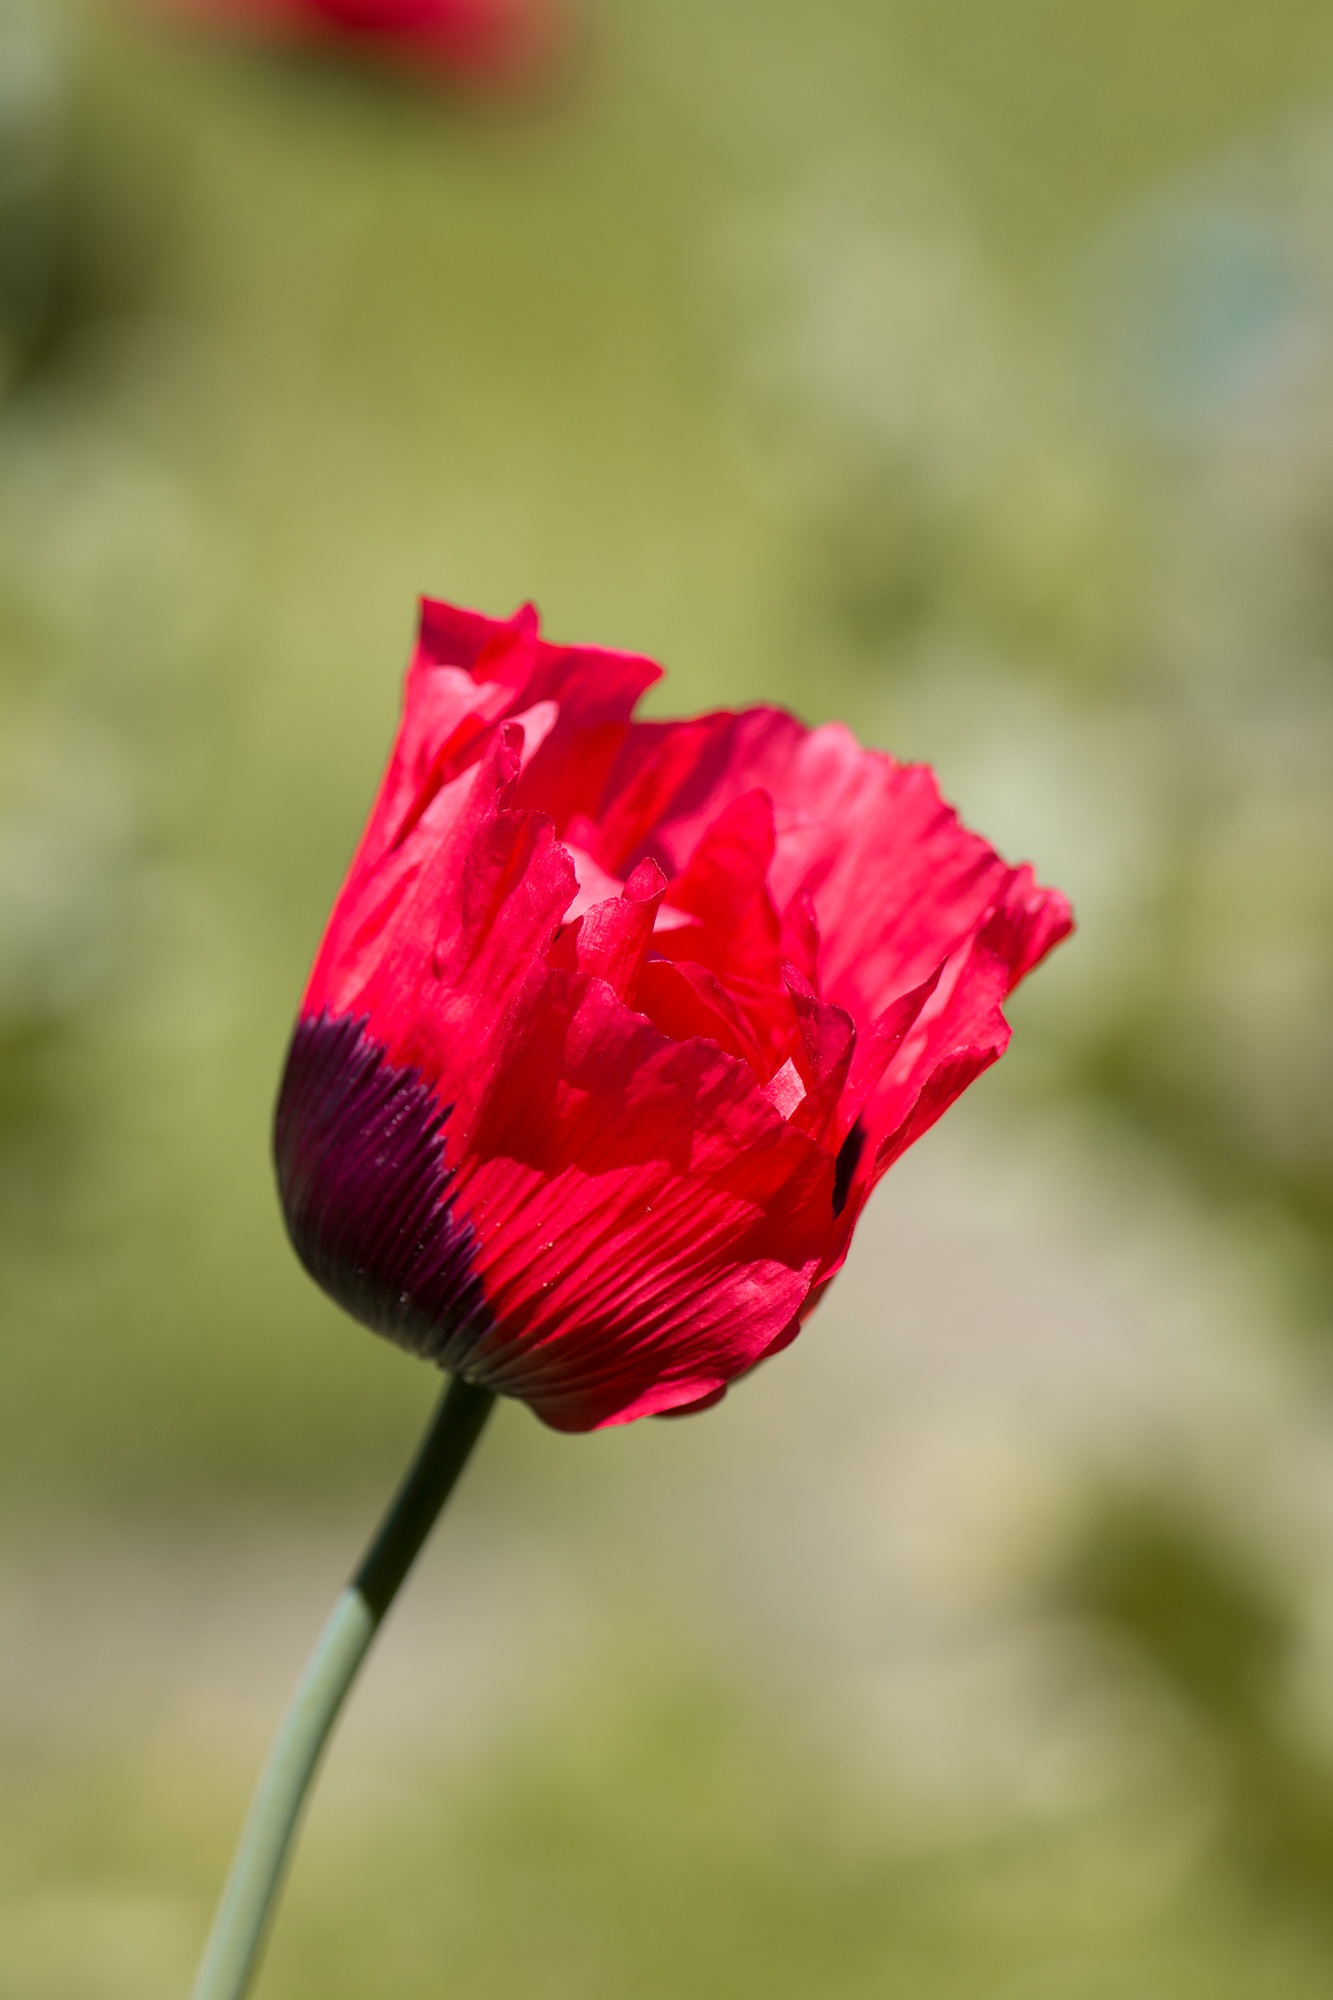
nature, blossom, plant, flower, petal, bloom, red, pink, close, flora, wildflower, close up, red flower, poppy flower, red poppy, poppy, bud, coquelicot, macro photography, flowering plant, mohngewaechs, plant stem, land plant, poppy family